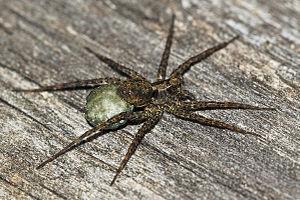
Les araignées ou Aranéides sont des prédateurs invertébrés arthropodes. Comme tous les chélicérates, leur corps est divisé en deux tagmes, le prosome ou céphalothorax et l’opisthosome ou abdomen qui porte à l'arrière des filières. Elles sécrètent par ces appendices de la soie qui sert à produire le fil qui leur permet de se déplacer, de tisser leur toile ou des cocons emprisonnant leurs proies ou protégeant leurs œufs ou petits, voire de faire une réserve provisoire de sperme ou un dôme leur permettant de stocker de l’air sous l’eau douce. Contrairement aux insectes, elles ne disposent ni d'ailes ni d'antennes ni de pièces masticatrices dans la bouche. Elles possèdent en général six à huit yeux qui peuvent être simples ou multiples.